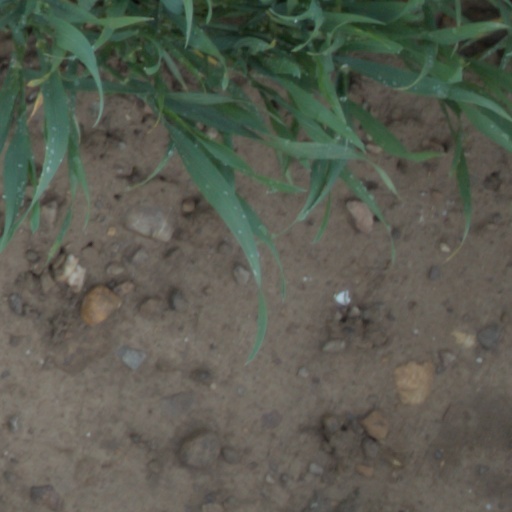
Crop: wheat